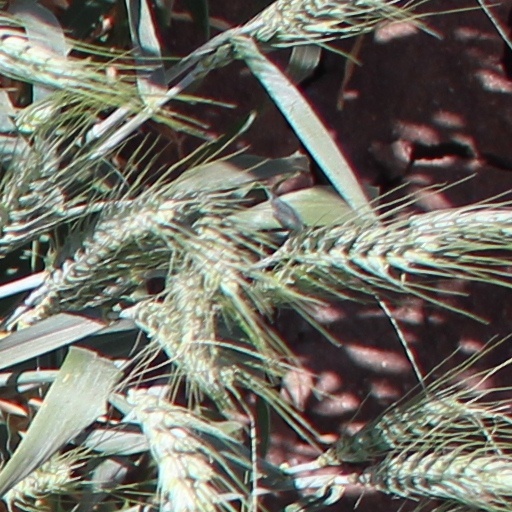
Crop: wheat